Early music of the British Isles

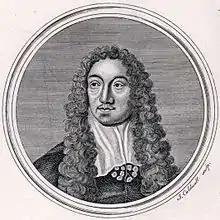
Matthew Locke a major composer for consort of viols

The English Madrigal School was the brief but intense flowering of the musical madrigal in England, mostly from 1588 to 1627. Based on the Italian musical form and patronised by Elizabeth I after the highly popular "Musica transalpina" by Nicholas Yonge in 1588. English madrigals were a cappella, predominantly light in style, and generally began as either copies or direct translations of Italian models, mostly set for three to six verses. The most influential composers of madrigals in England whose work has survived were Thomas Morley, Thomas Weelkes and John Wilbye. One of the more notable compilations of English madrigals was "The Triumphs of Oriana", a collection of madrigals compiled by Thomas Morley and devoted to Elizabeth I. Madrigals continued to be composed in England through the 1620s, but stopped in the early 1630s as they began to seem obsolete as new forms of music began to emerge from the continent.